Team America: World Police

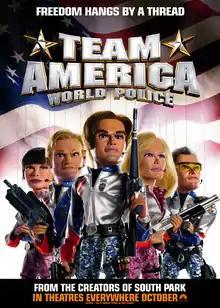
Theatrical release poster

Team America: World Police is a 2004 puppetry comedy film directed by Trey Parker, who co-wrote the film with Matt Stone and Pam Brady. Parker and Stone also star alongside Kristen Miller, Masasa Moyo, Daran Norris, Phil Hendrie, Maurice LaMarche, Jeremy Shada, and Fred Tatasciore. A satire of action film archetypes, American militarism, and the foreign policy of the United States, the film follows the titular international counterterrorism force, which recruits a Broadway actor to assist in saving the world from Kim Jong Il and his coalition of Islamic terrorists and liberal Hollywood actors.